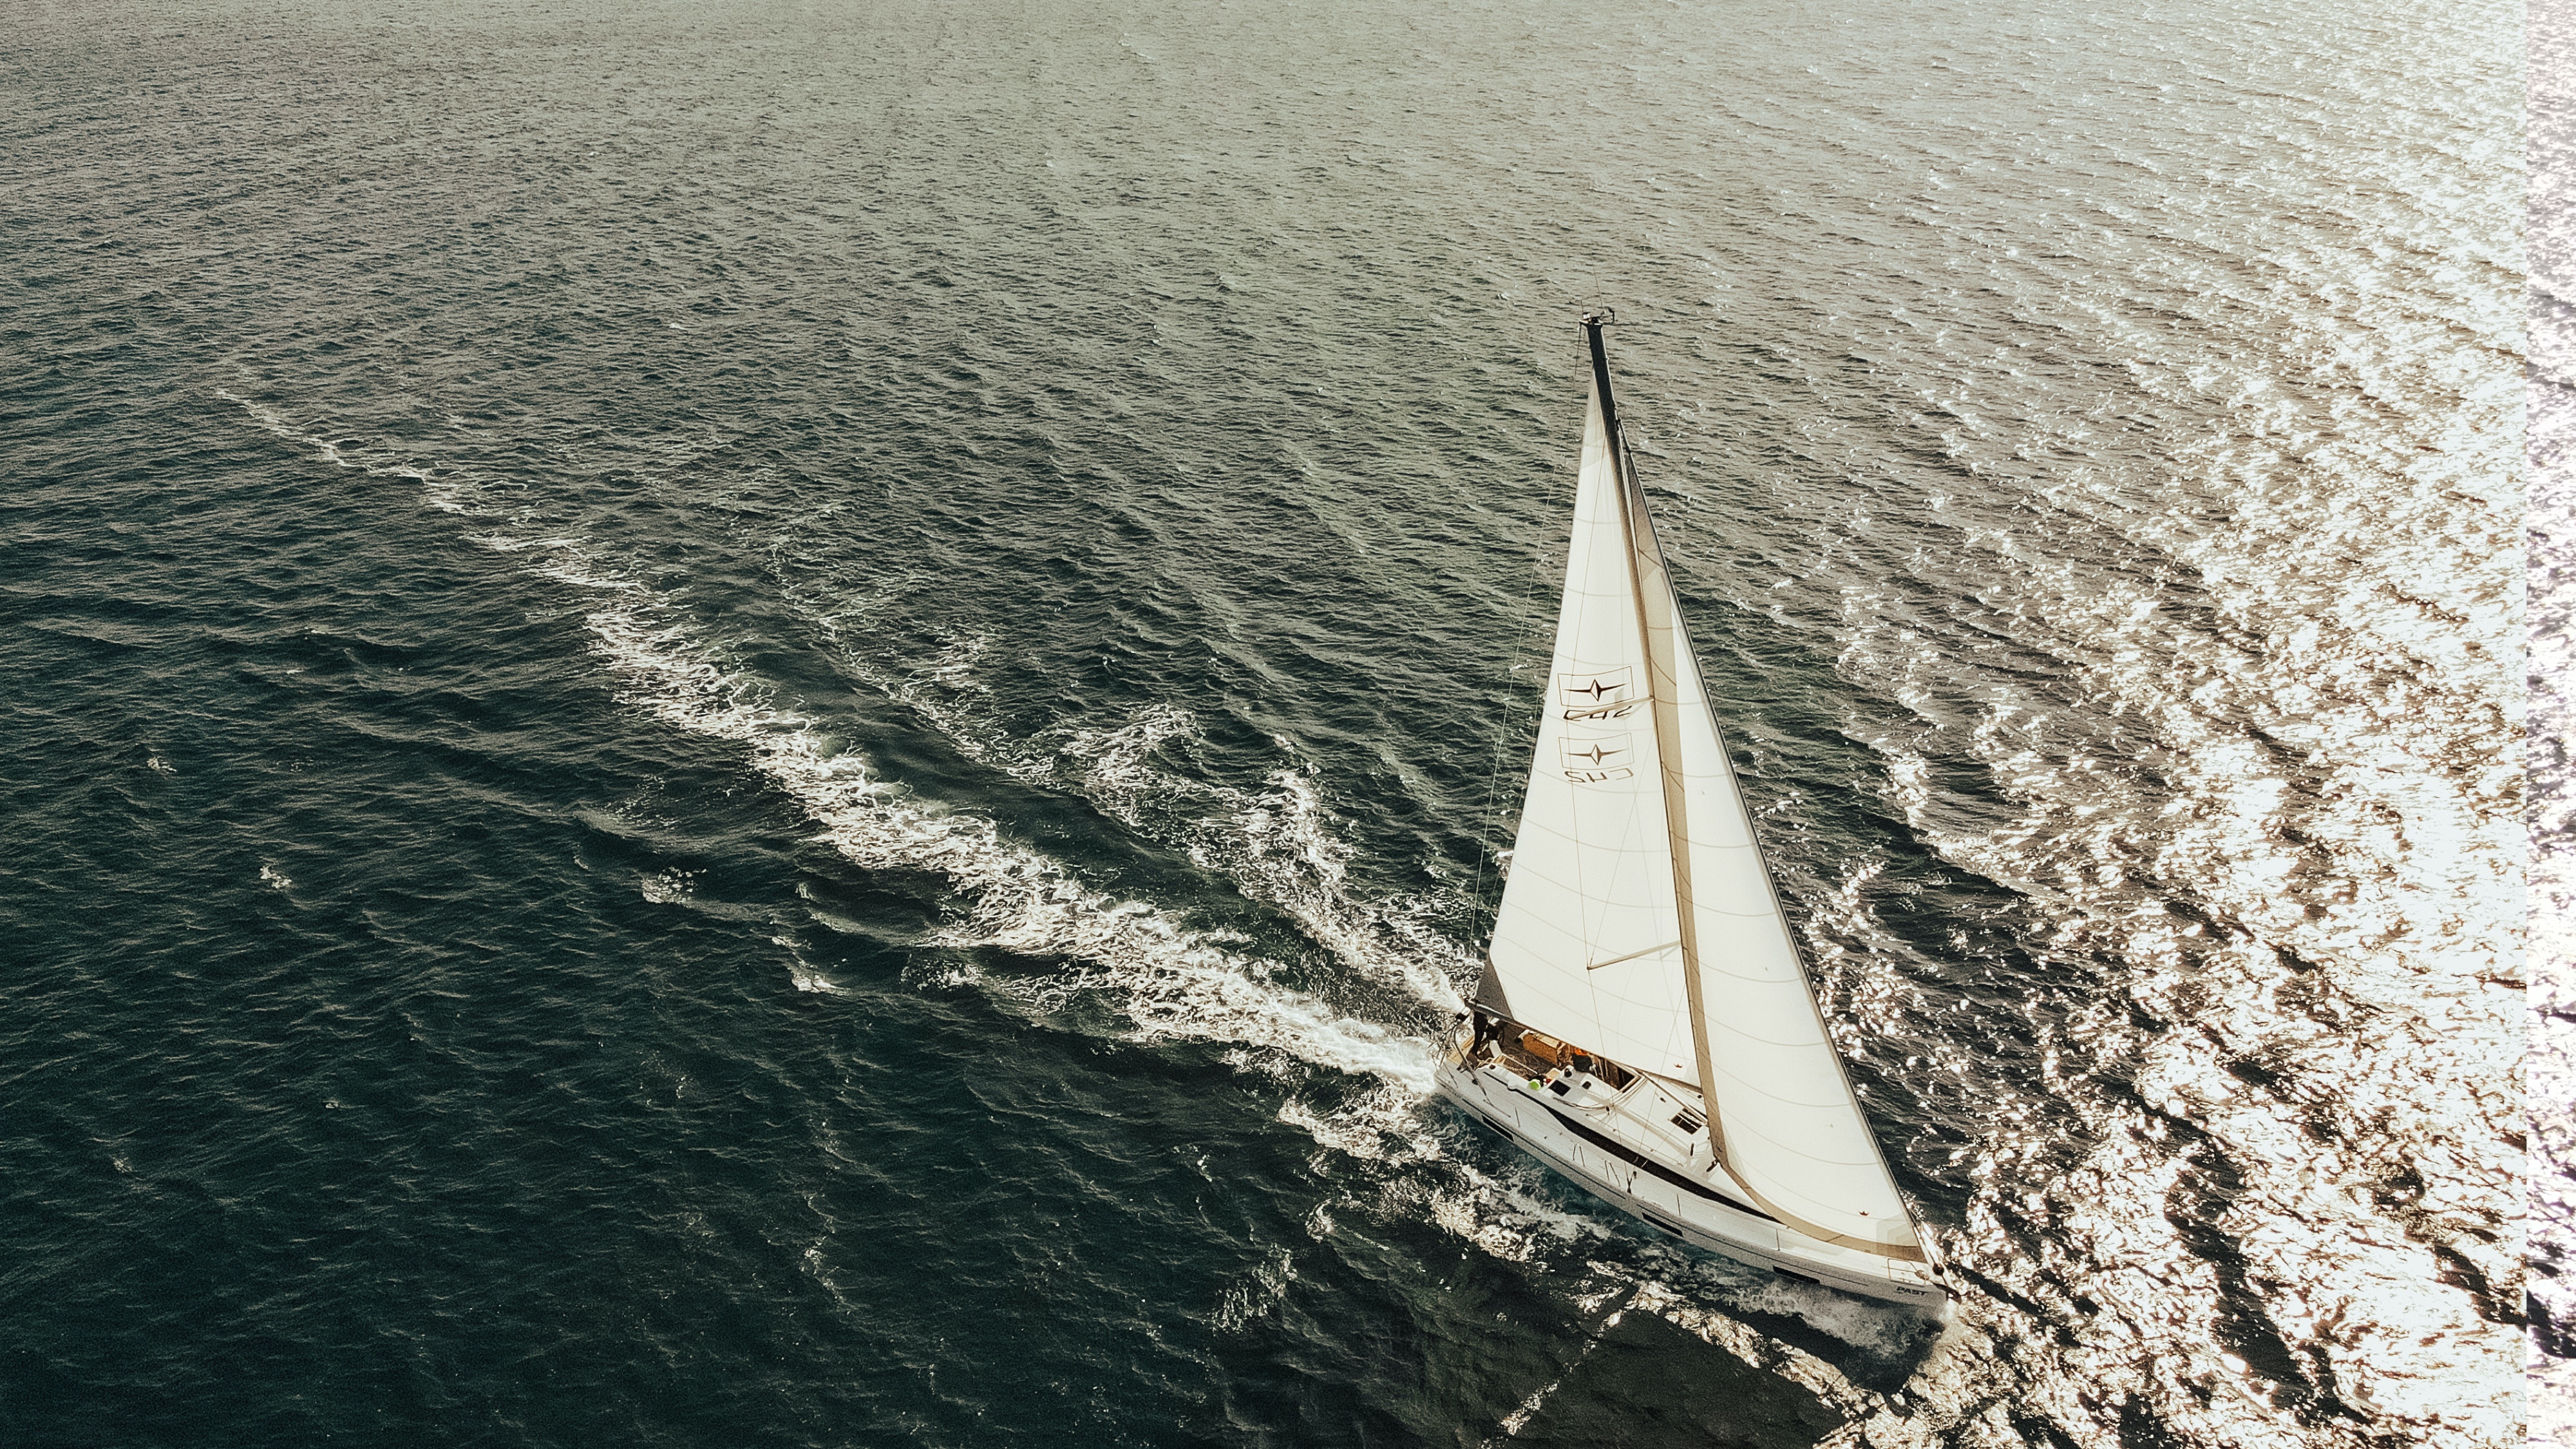
sea, water, boat, watercraft, sailing, naval architecture, boats and boating equipment and supplies, mast, vehicle, outdoor recreation, sailboat, recreation, windsports, wind, ship, lake, wind wave, calm, sports, horizon, skiff, dinghy sailing, keelboat, sail, water transportation, yacht racing, ocean, sound, wave, boating, water sport, yawl, leisure, liquid, scow, sloop, channel, wood, dhow, dinghy, landscape, sailing ship